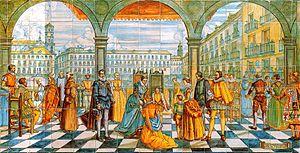
Augustin de Cazalla est un clerc espagnol d'inspiration érasmisante qui a été accusé de créer un foyer luthérien à Valladolid. Il est le fils de Pedro de Cazalla et de Leonor de Vivero.